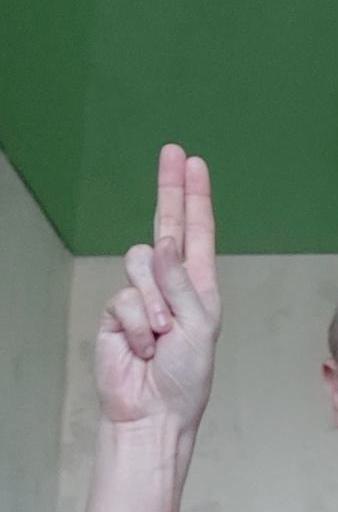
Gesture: two_up